Melbourne Zoo

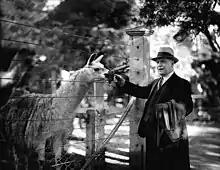
The President of the Zoological Board, feeding a llama, 1937

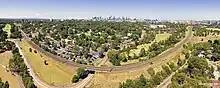
Melbourne Zoo aerial panorama, February 2017

One of the most famous exhibits from the early 1900s to the 1940s was Queenie the elephant.